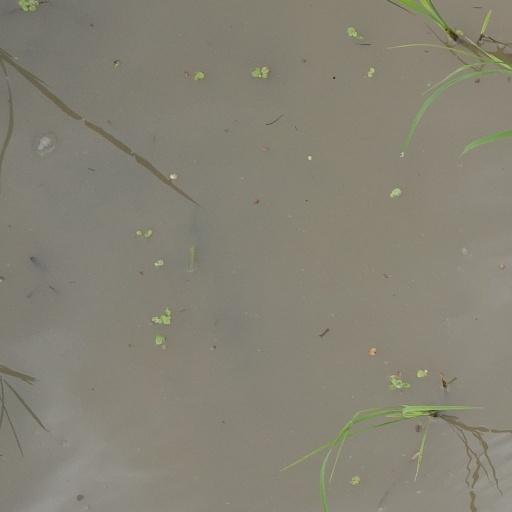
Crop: rice